History of Austria

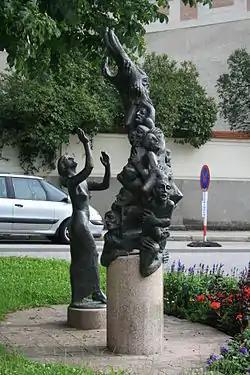
1997 Monument to those burned by Petrus Zwicker in Steyr in 1397.

Thus Austria and the Empire came under a single Habsburg crown, and after a few centuries (1438) would remain so almost continuously (see below) till 1806, when the empire was dissolved, obviating the frequent conflicts that had occurred previously.